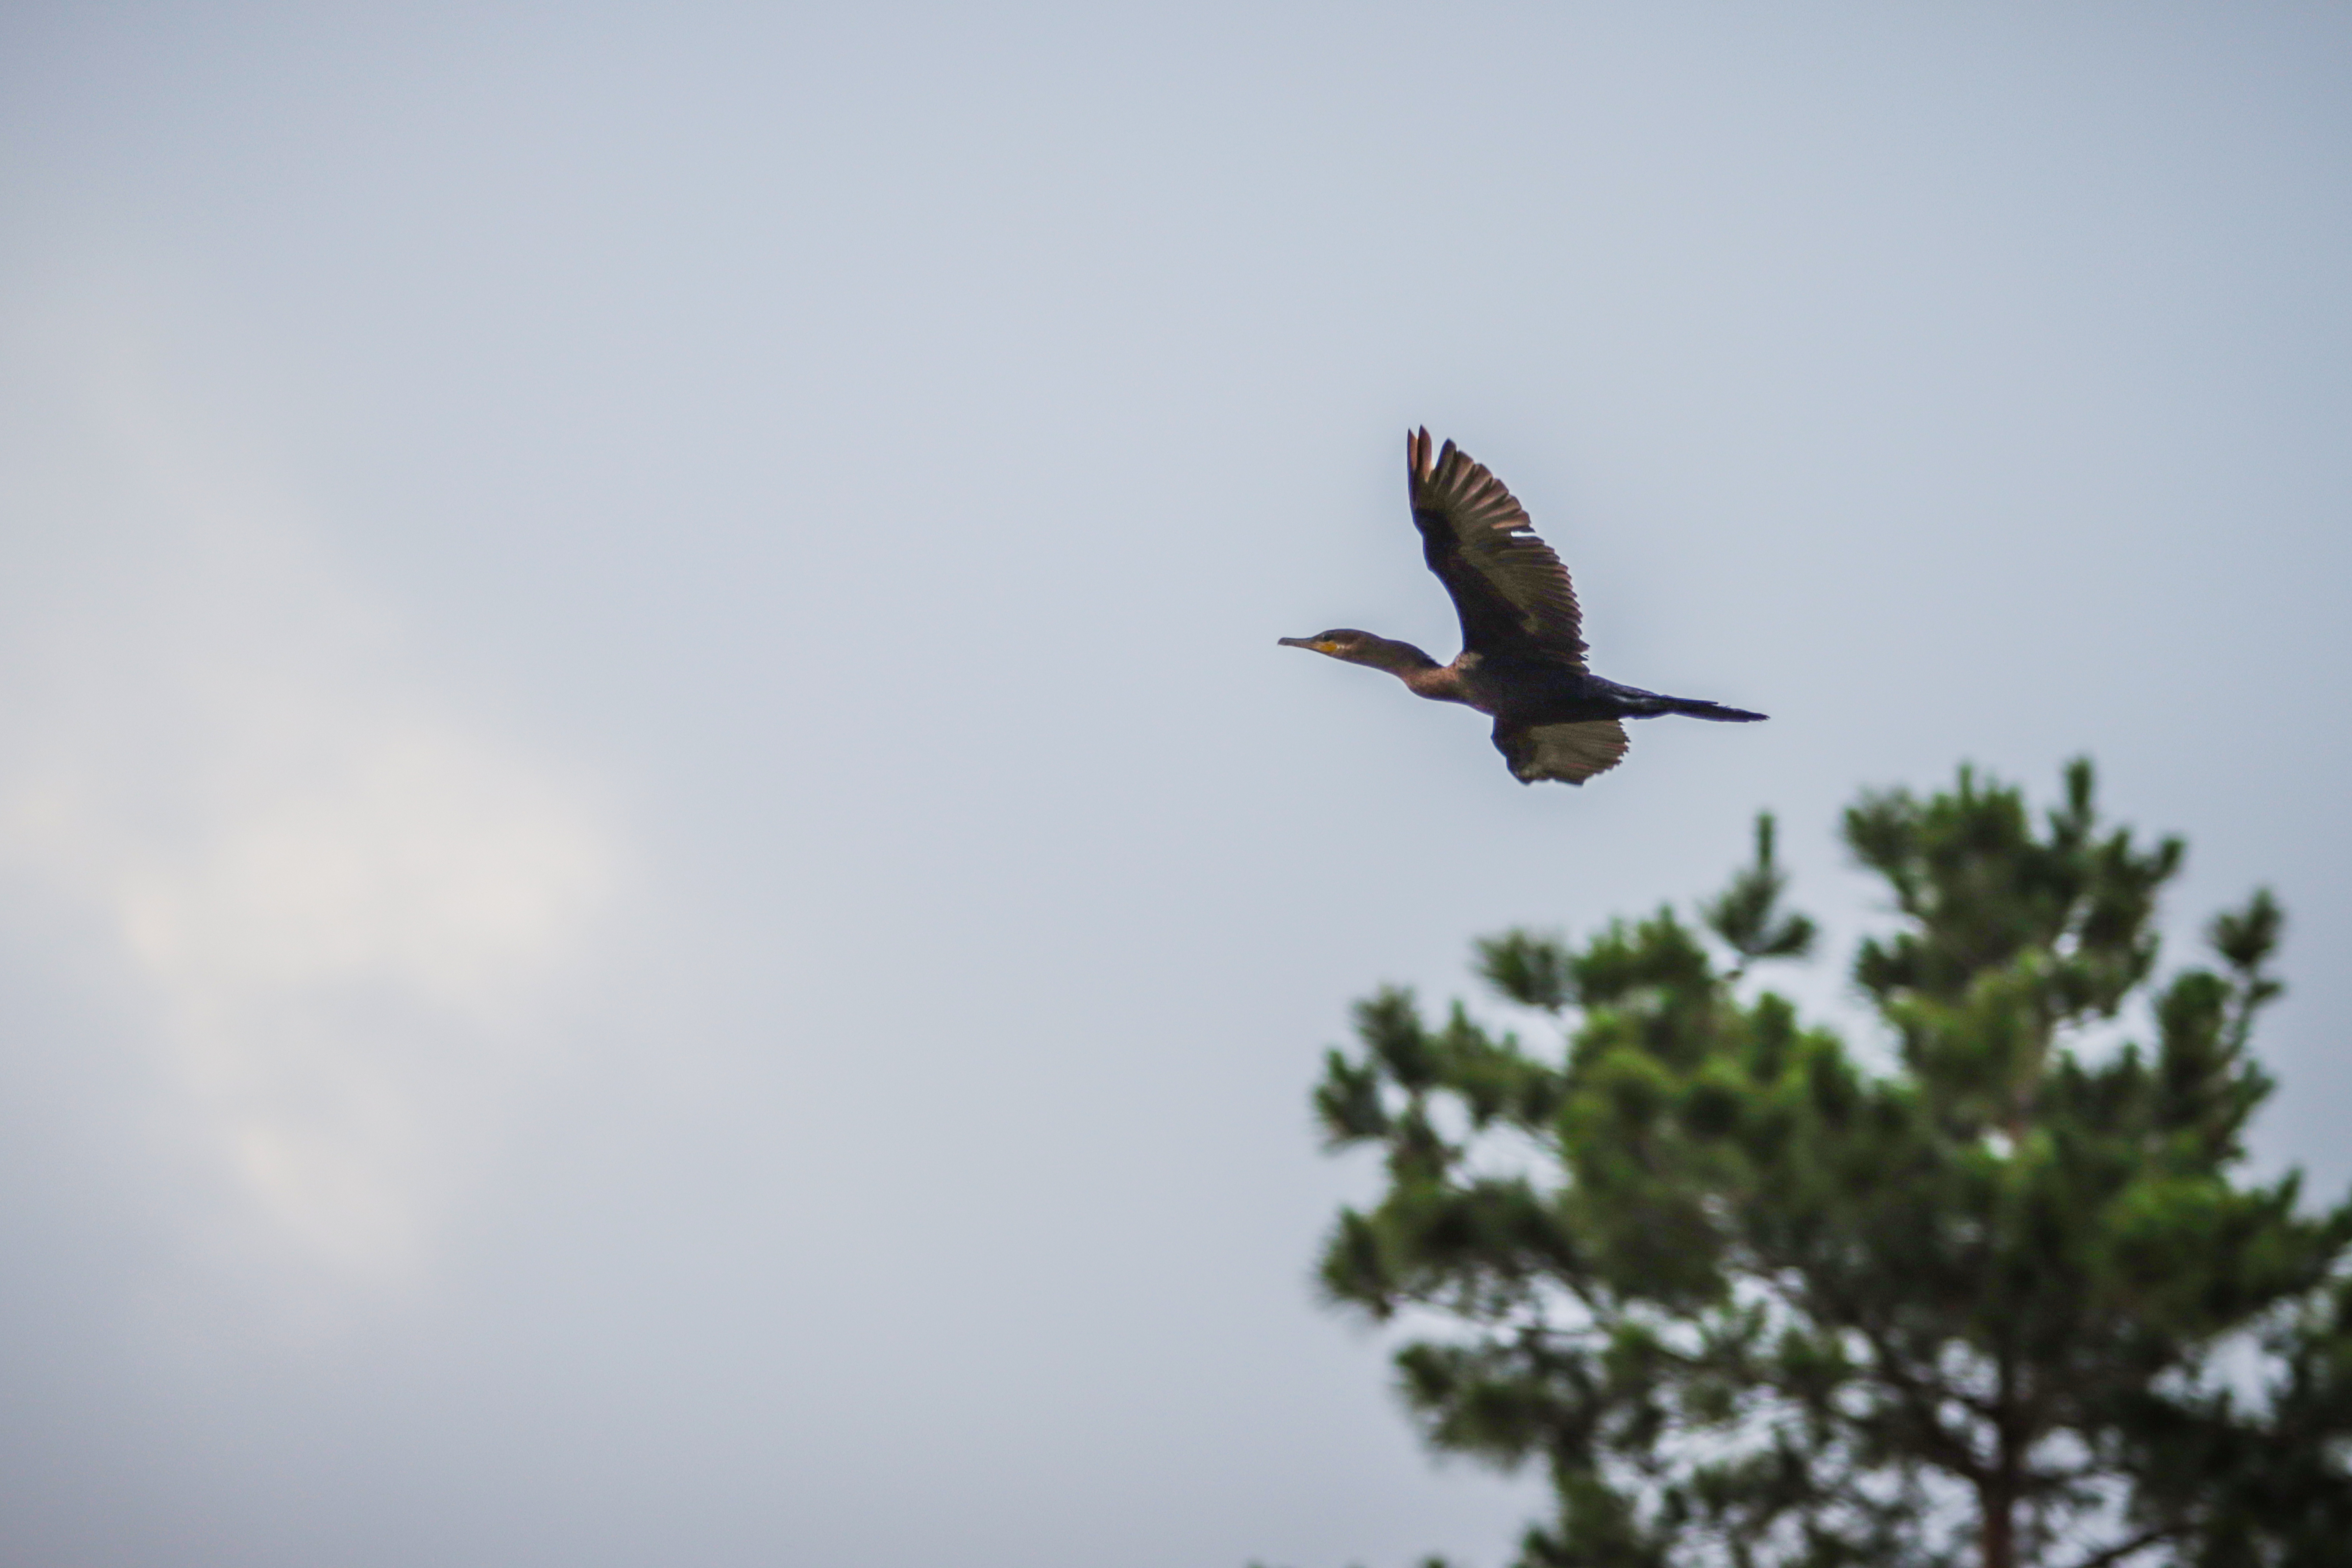
bird, sky, cloud, accipitridae, beak, falcon, falconiformes, wing, tree, eagle, accipitriformes, tail, feather, bird of prey, buzzard, sea eagle, plant, twig, flight, wildlife, terrestrial animal, harrier, hawk, cumulus, heron